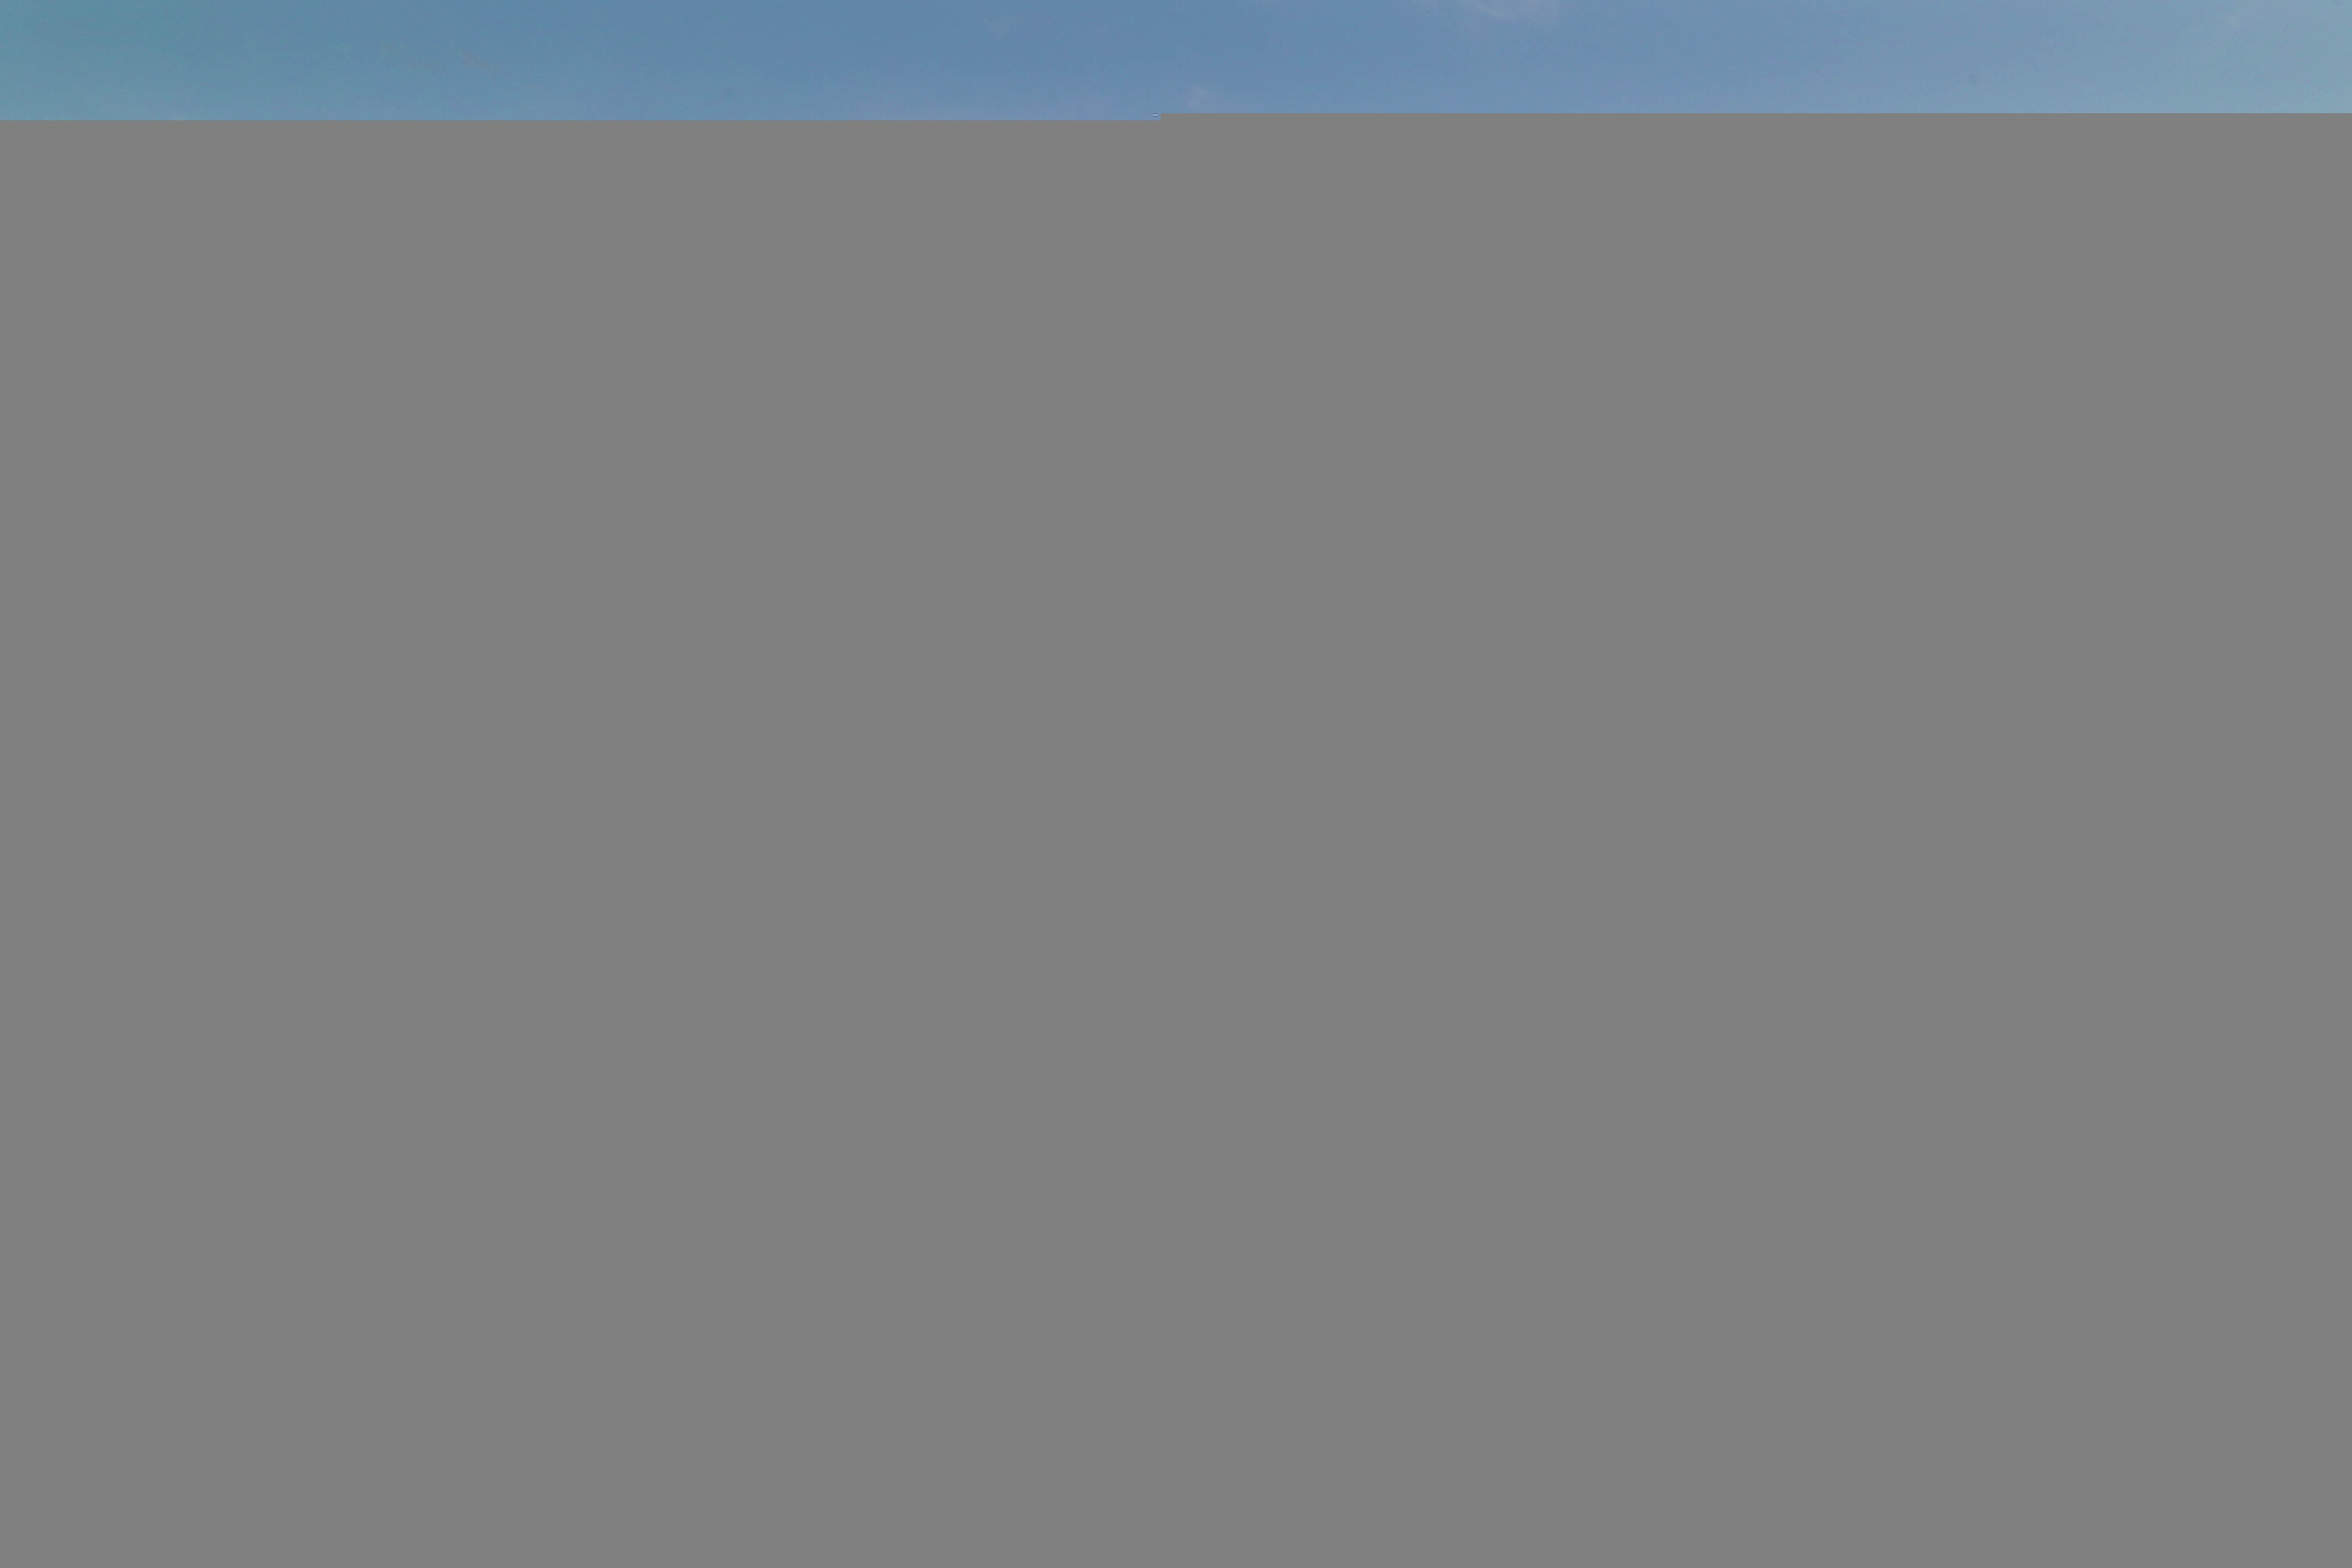
sky, horizon, pier, sea, dock, water, ocean, morning, breakwater, boardwalk, cloud, calm, sunset, evening, sound, nonbuilding structure, dusk, sunrise, wave, coast, bridge, walkway, fixed link, dawn